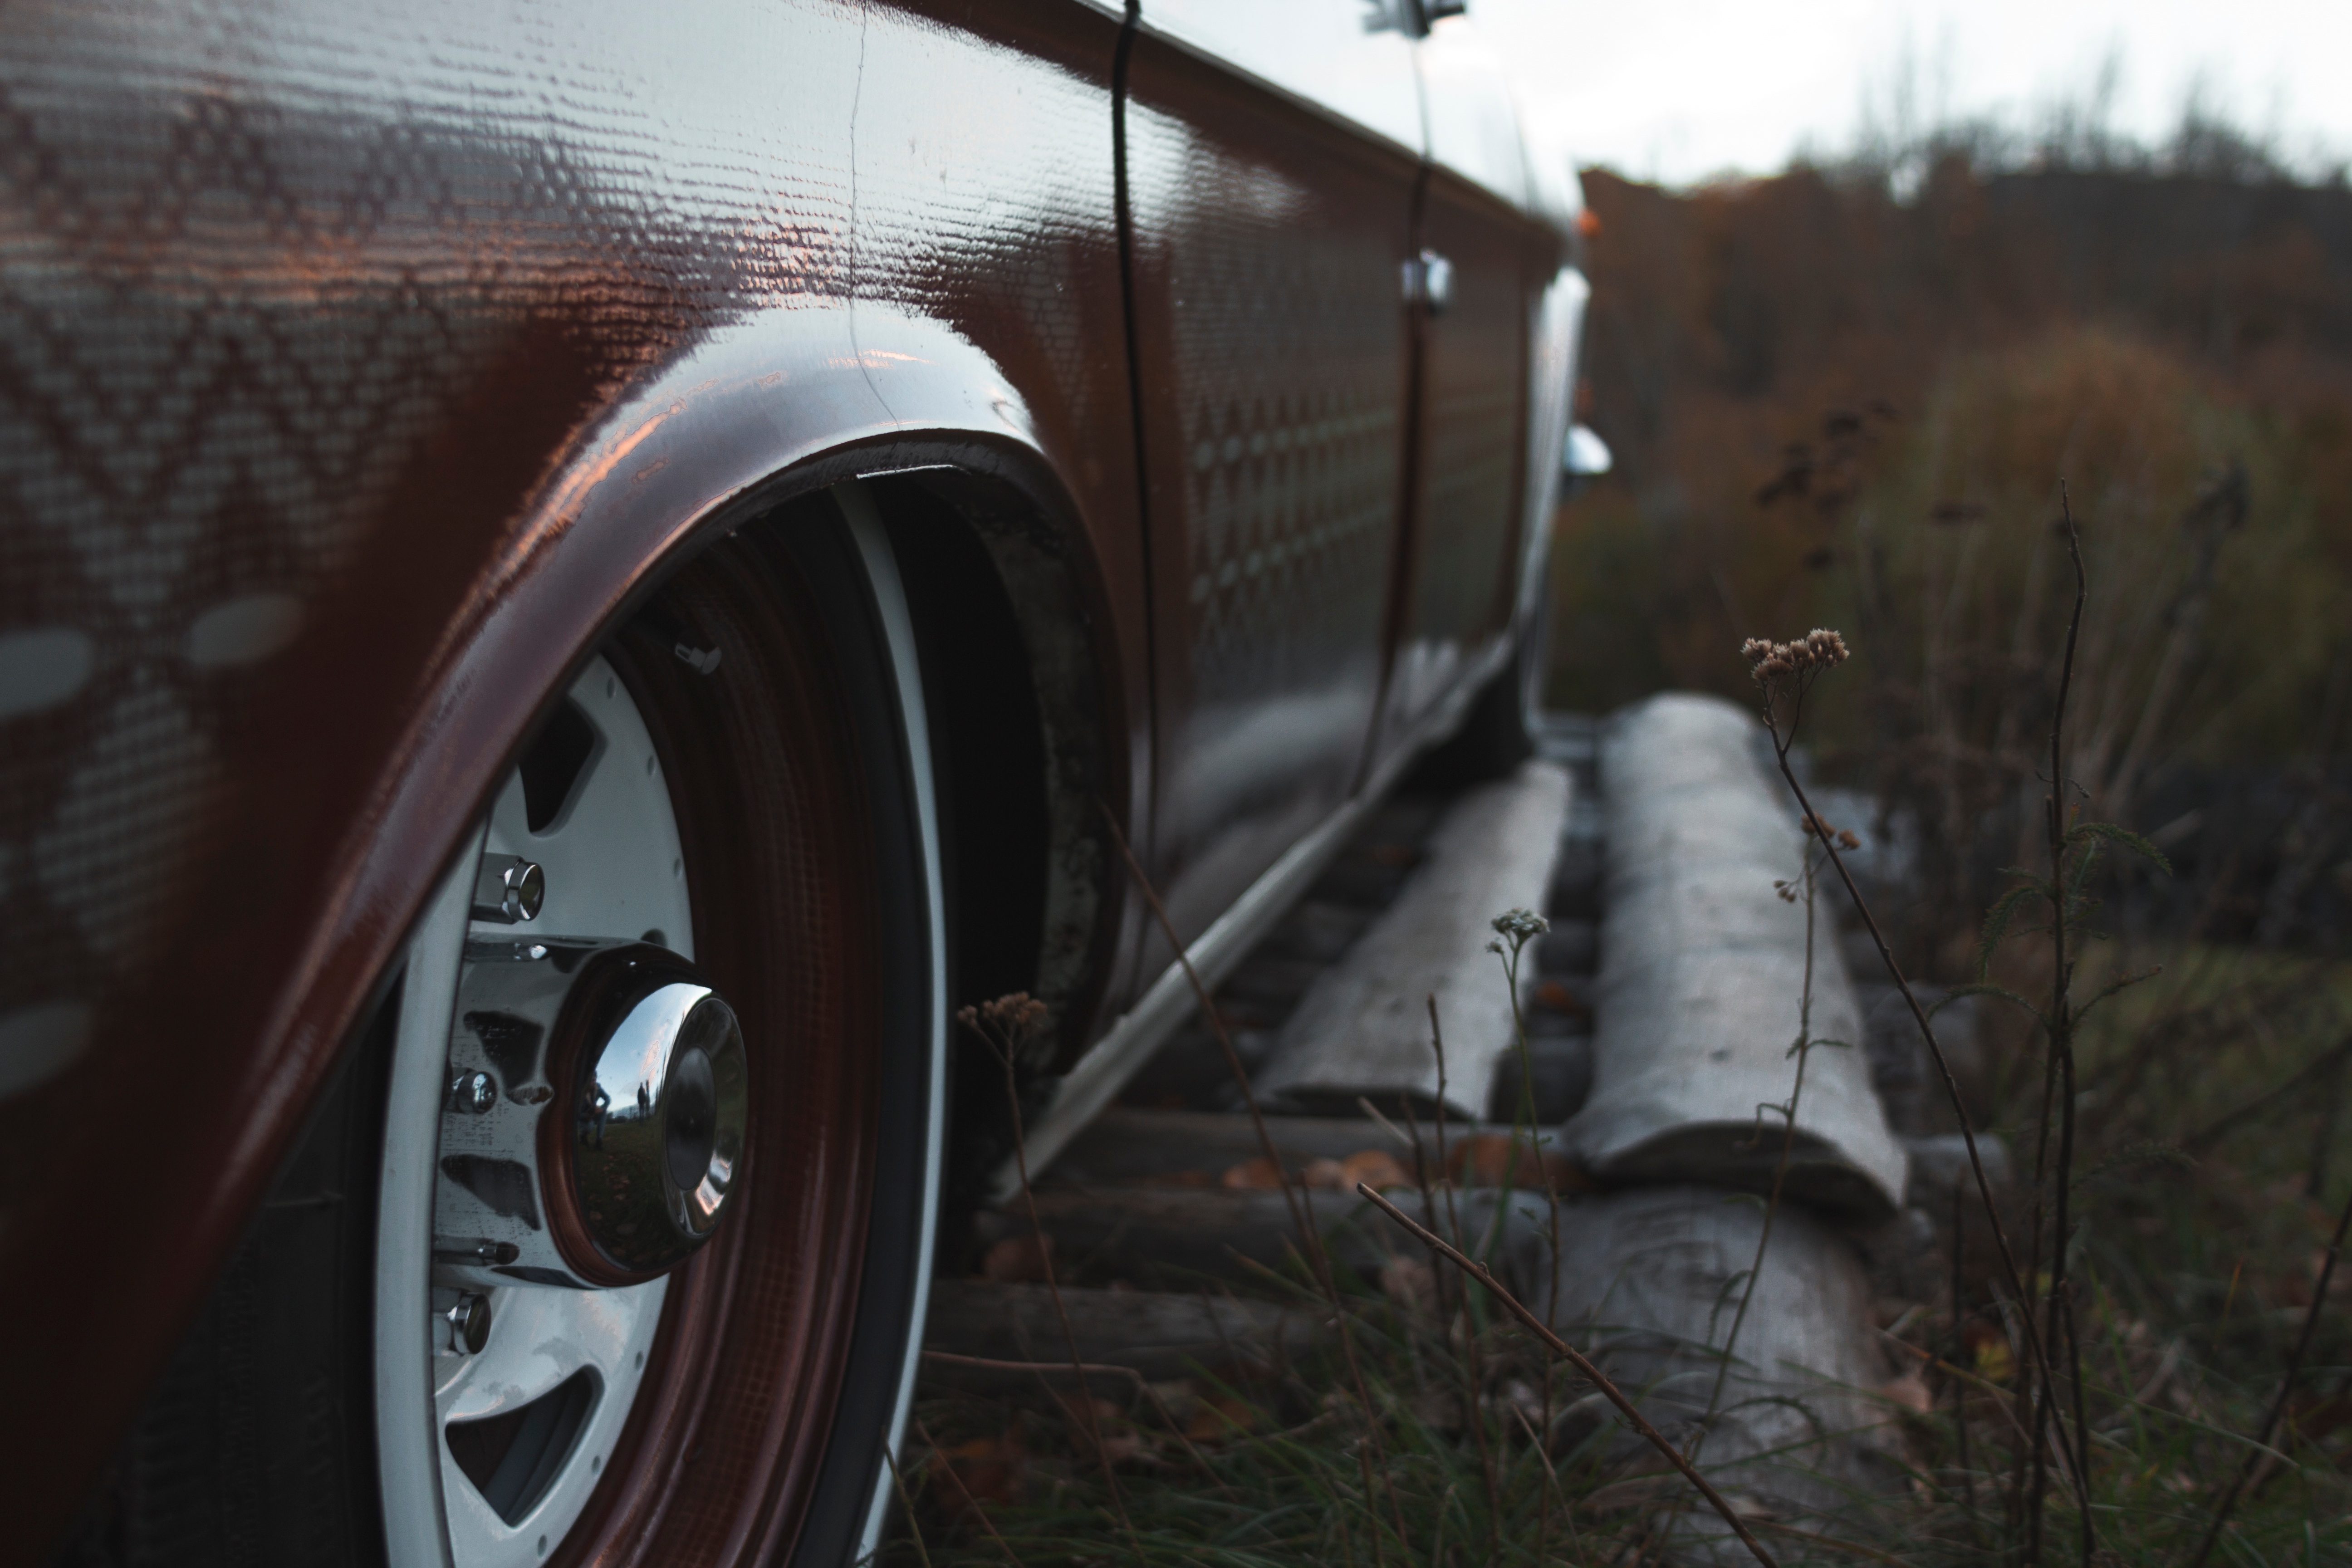
car, wheel, transport, vehicle, bumper, automobile make, automotive exterior